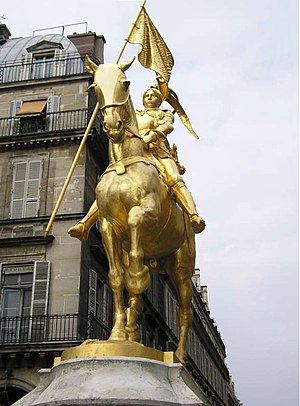
Jeanne d'Arc / Jeanne d'Arcs retssag
Statue af Jeanne d'Arc på Place des Pyramides i Paris.
"Jeanne d'Arc eller ""Jomfruen fra Orleans"" var en fransk helgeninde og hærfører fra Hundredårskrigens sidste fase. Hun blev brændt på bålet som kætter i Rouen. Hun blev rehabiliteret i 1456 og er en fransk national heltinde. Hun blev kanoniseret af den katolske kirke i 1920.